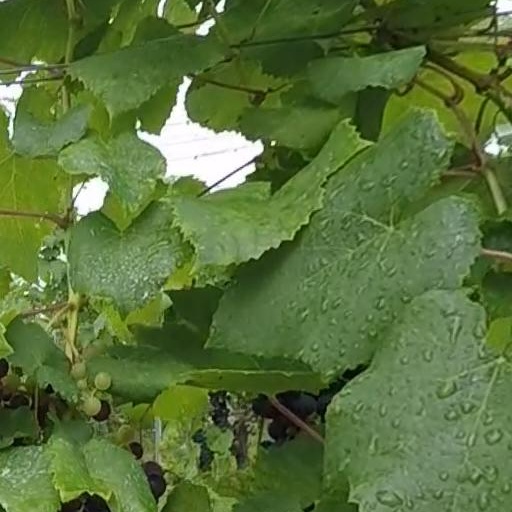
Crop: grape